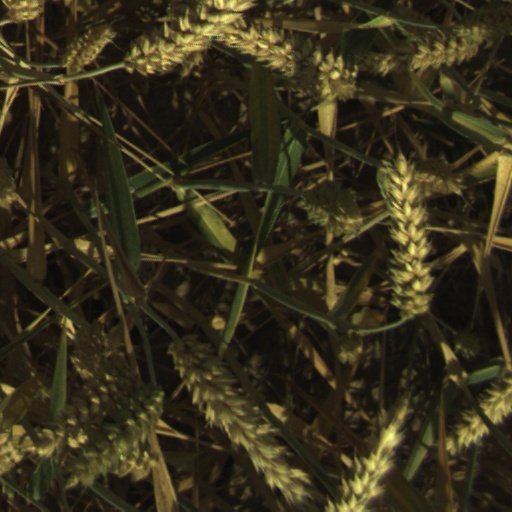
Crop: wheat